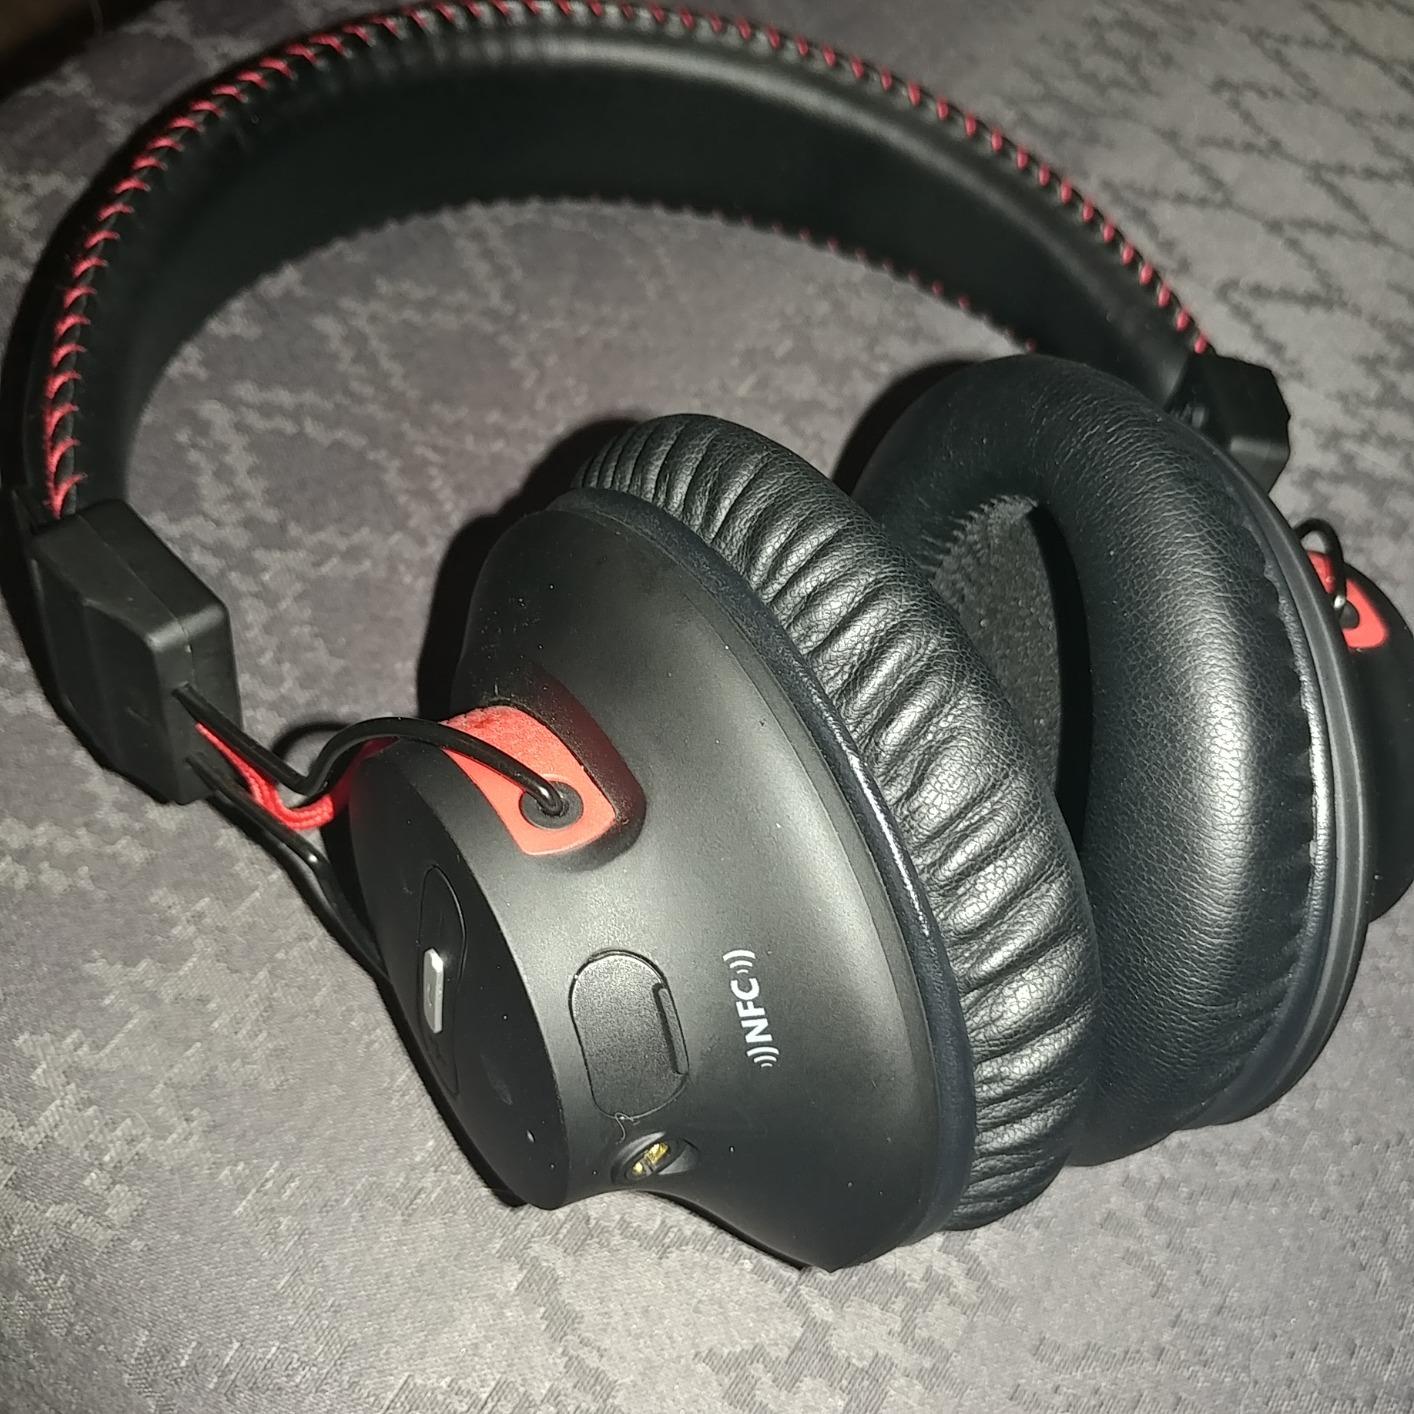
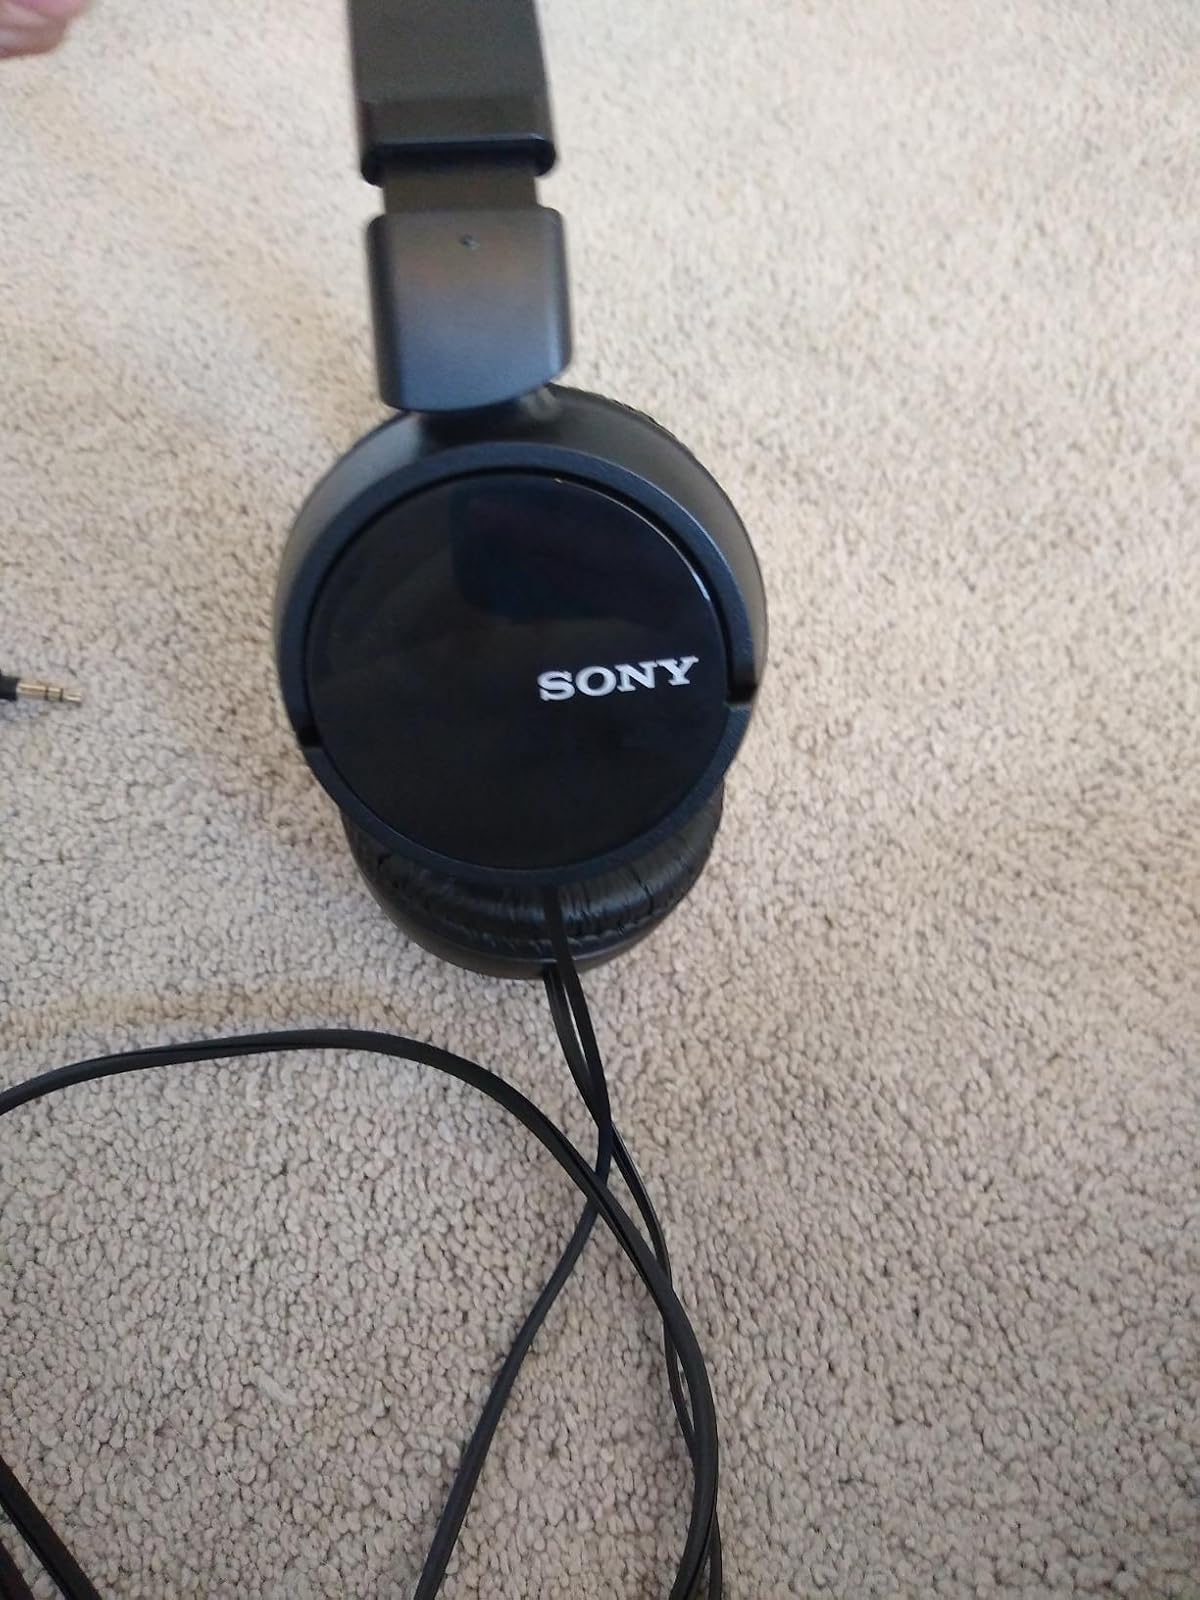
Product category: headphones
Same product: no